Dorothy Brunton

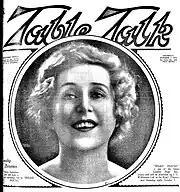
Portrait of Dorothy Brunton, from the cover of "Table Talk" newspaper, 5 October 1933.

Brunton was engaged by J. C. Williamson for performances of Walter Hackett's comedy, "Road House", which had been "an obstinate success in London". The play had its Australian premier in Sydney in early September 1933 and its final performance on 11 November in Melbourne.